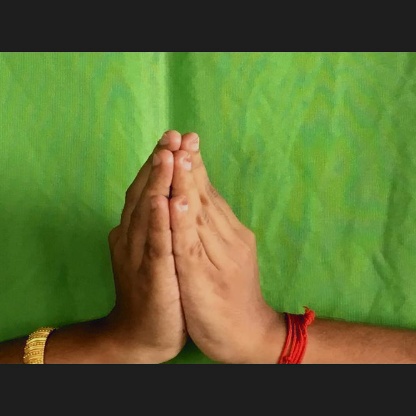
Mudra: Anjali